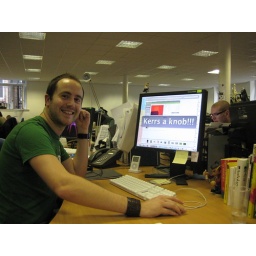
Ahh yes - office humour.He has a peg leg under that desk don't you know